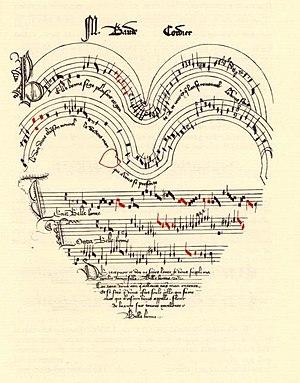
Le Codex Chantilly est un manuscrit du XIVᵉ siècle regroupant des pièces musicales dans le style de l'ars subtilior ou art plus subtil, un style de la musique du Moyen Âge de la fin du XIVᵉ siècle, située entre l'ars nova et l'école franco-flamande. Le manuscrit est conservé à la bibliothèque du château de Chantilly. Il contient 112 pièces de compositeurs représentatifs de cette école, parmi lesquels Baude Cordier, Trebor, Jacob Senleches ou Solage.